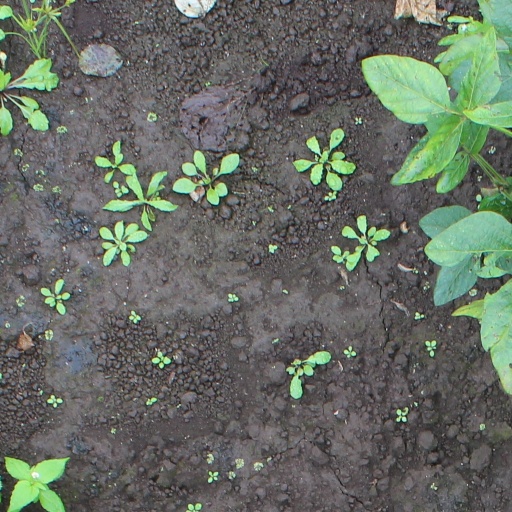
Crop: soybean